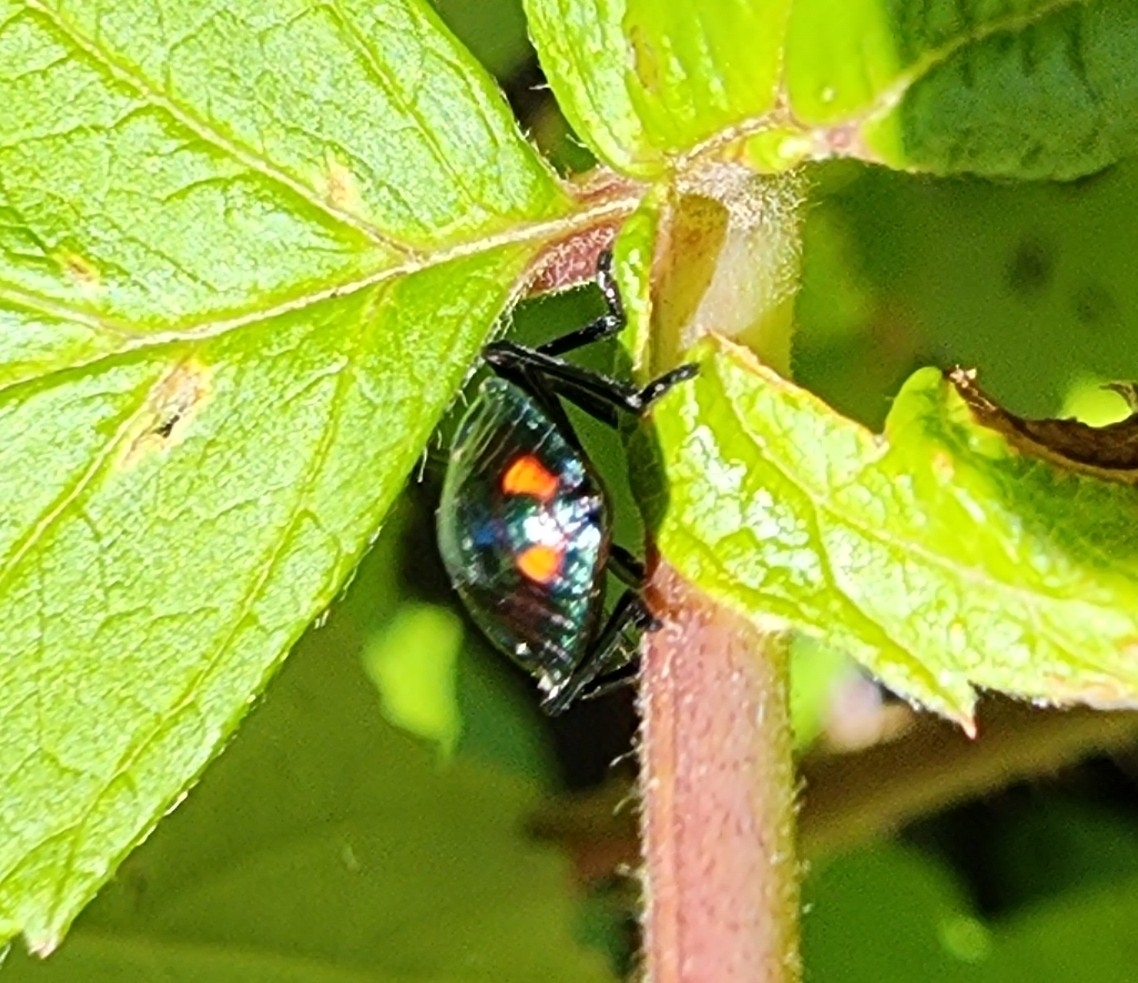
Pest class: stink_bug